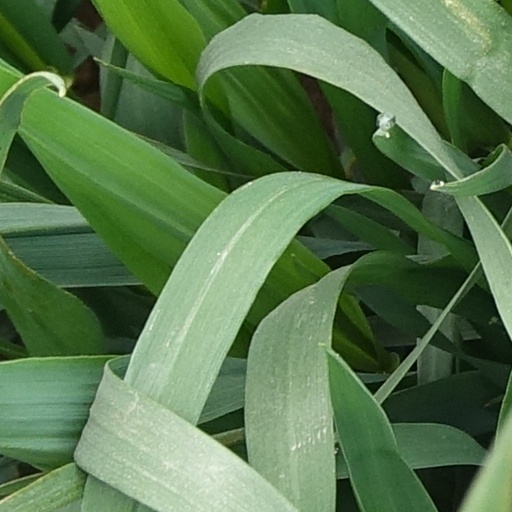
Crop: wheat